Socialism in Canada

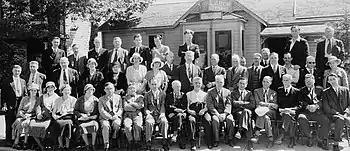
CCF founding meeting in Regina, 1933

By a wide margin, the Co-operative Commonwealth Federation (CCF), a democratic socialist political party from the Prairies with its origins in the Christian left and the social gospel, became the most influential socialist party in Canada. It was formed by the merger of several farmer and labour parties, mostly of western Canada. The CCF gained support among farmers on the Prairies as well as from many labour unions.